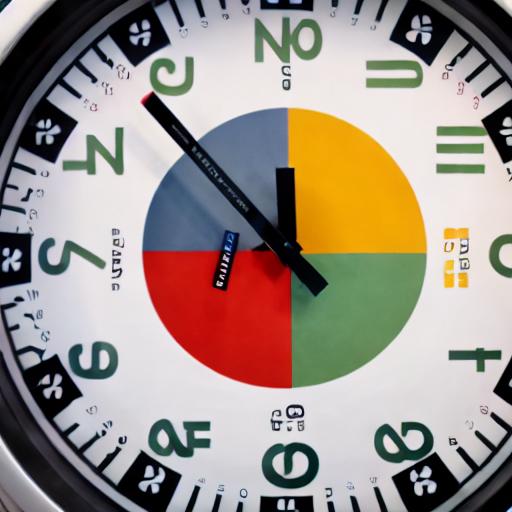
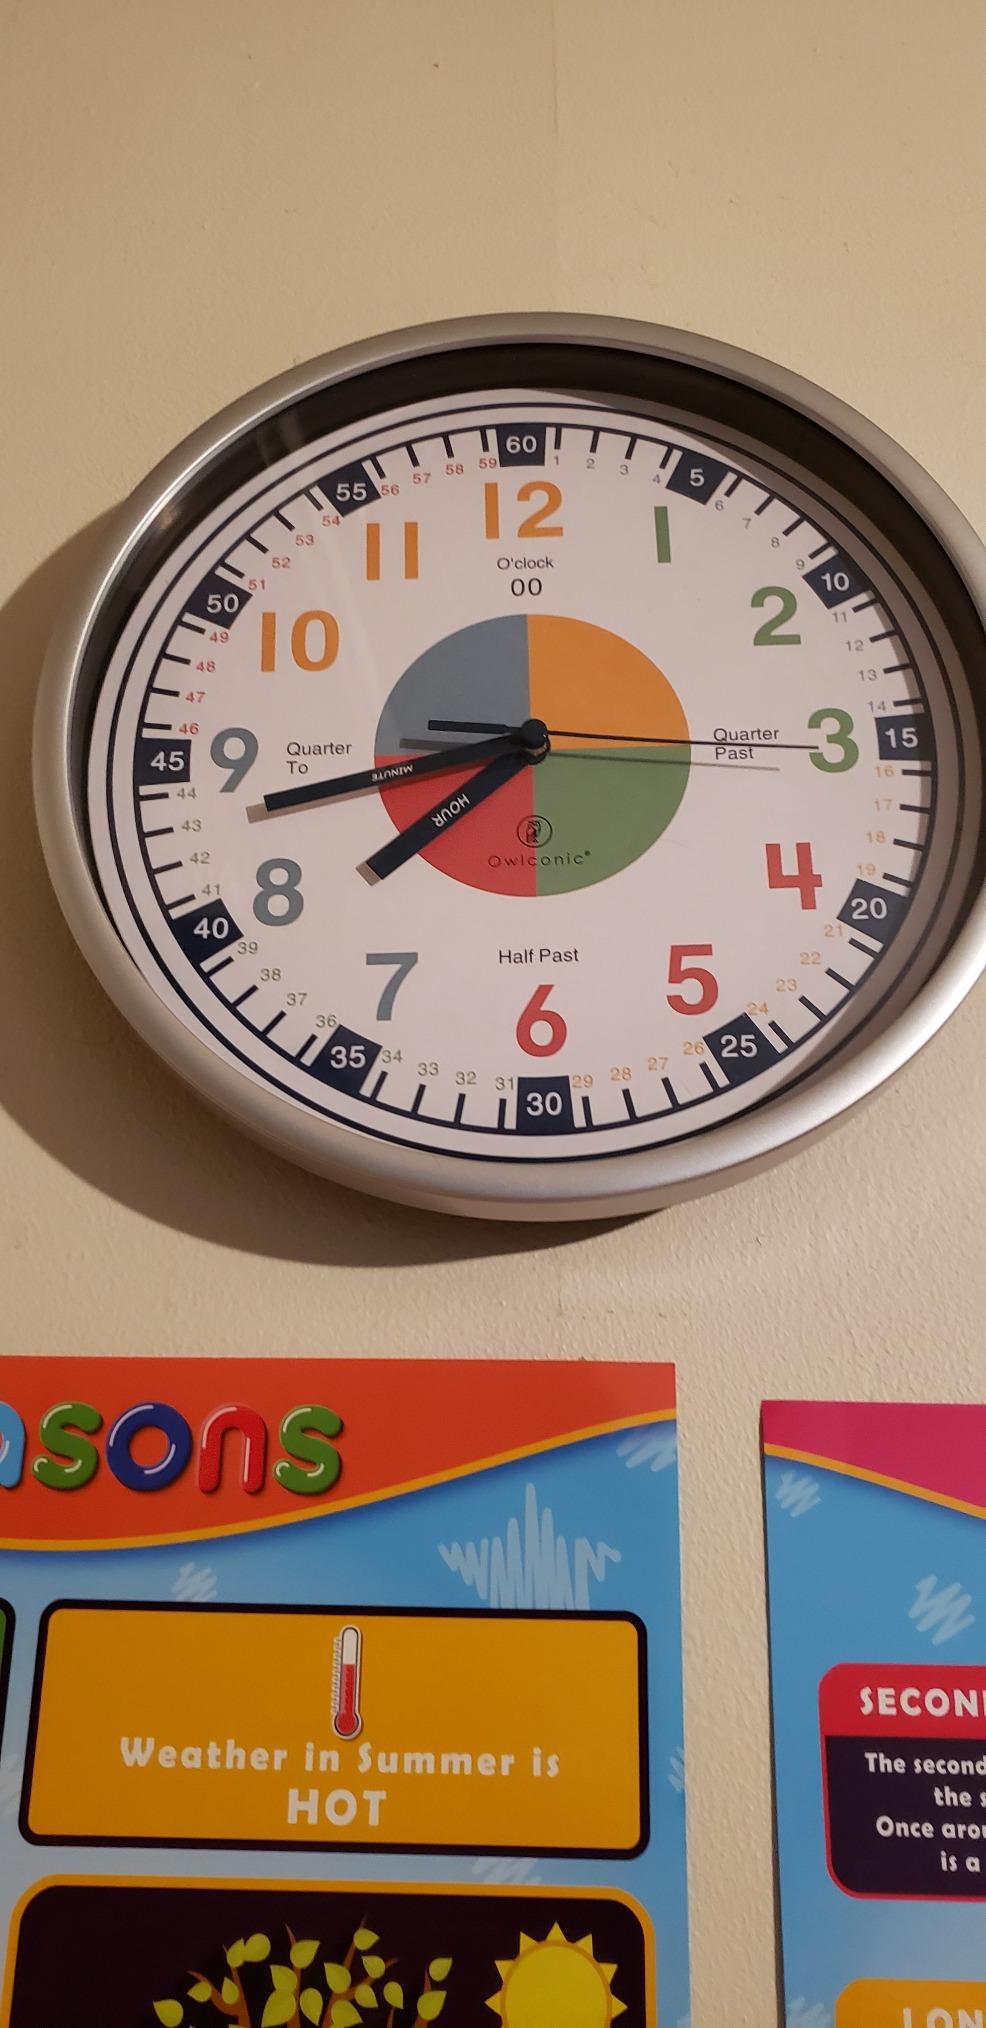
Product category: clock
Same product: no